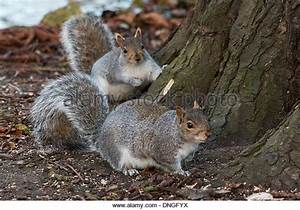
Label: squirrel